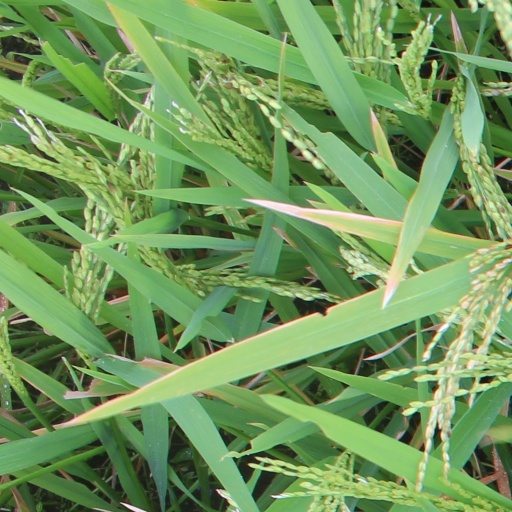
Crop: rice